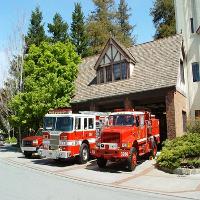
Weather: sun or clear